Samsø Municipality

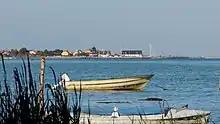
Langør, regularly used for kayaking

In Tranebjerg is SamBiosen, which is a leisure and sports center. The center is an independent organization, and also rents out rooms for conferences and sports events. The center has facilities for numerous sports, including badminton, basketball, table tennis, bridge, dart, fitness, association football, golf, gymnastics, dance, dog sports, handball, shooting, scouting, skateboarding, swimming, taekwondo, tennis, and volleyball. The many facilities allows the center to host competitions and sports events all year.